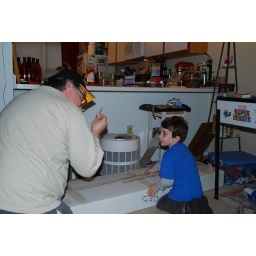
Barn door red pantry fun, already making a world of a difference in our small kitchen.